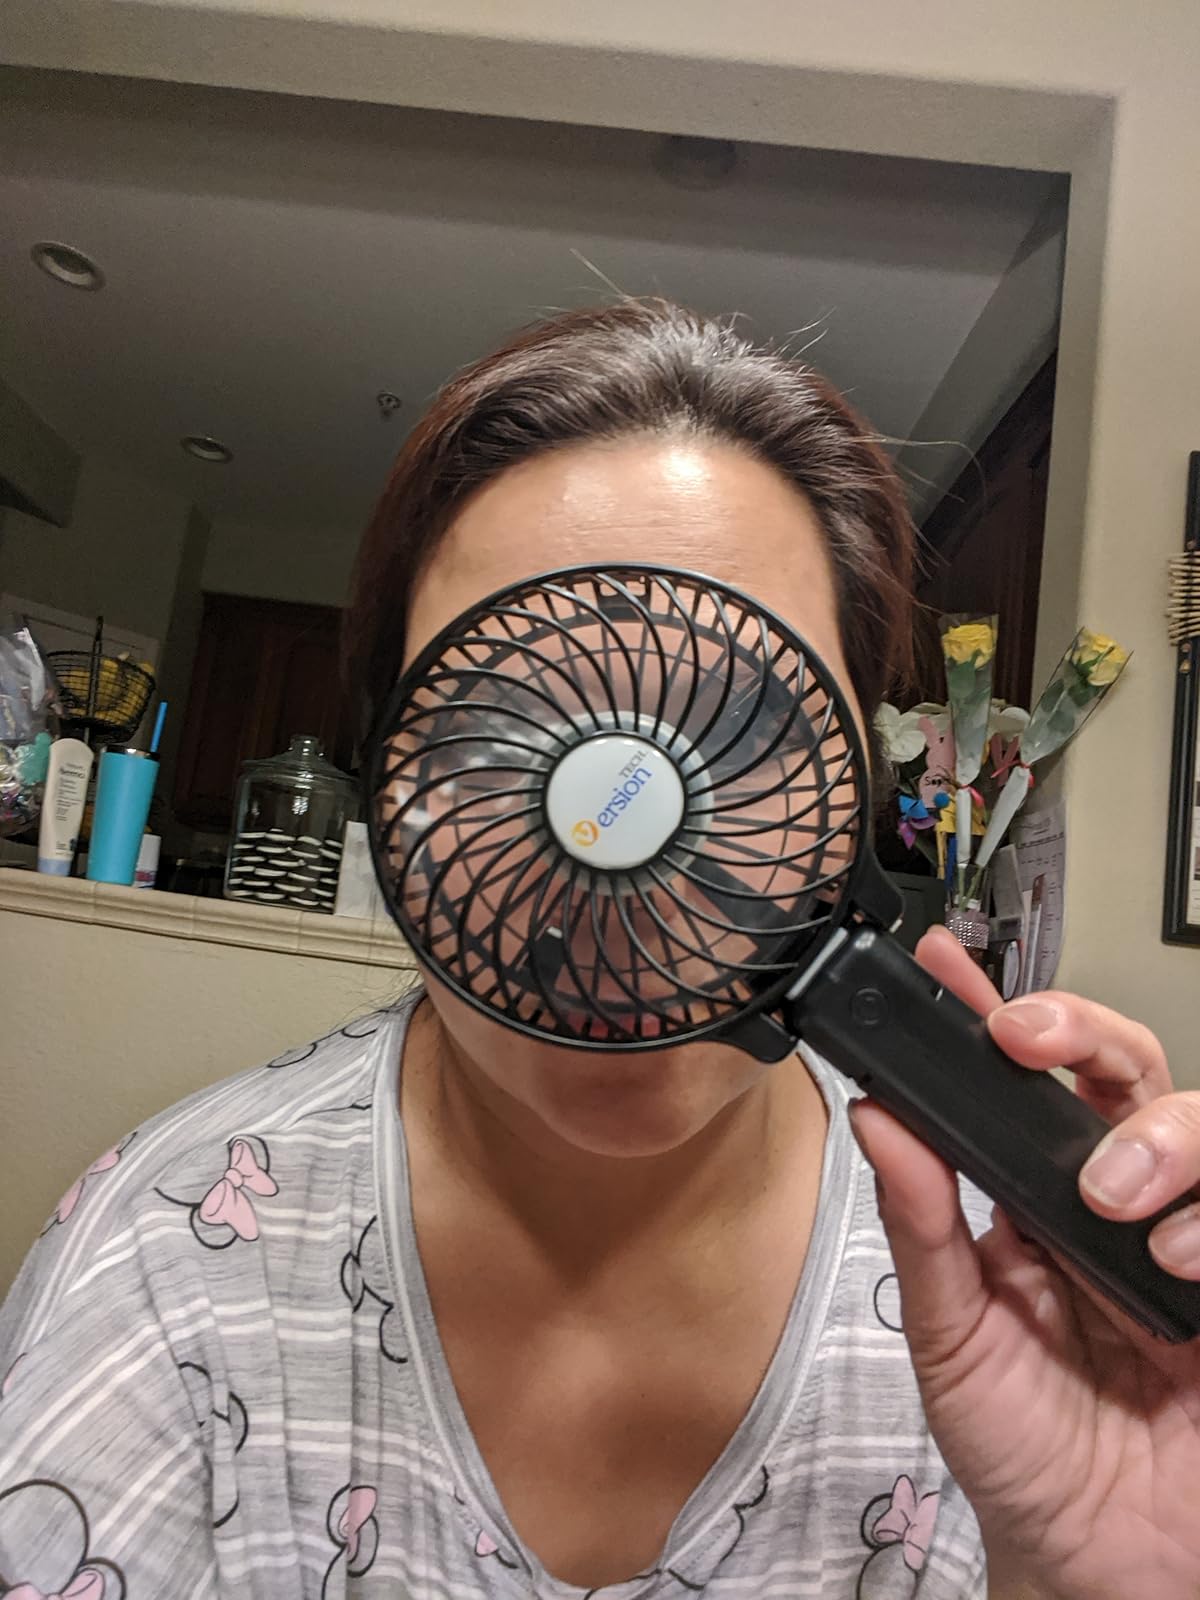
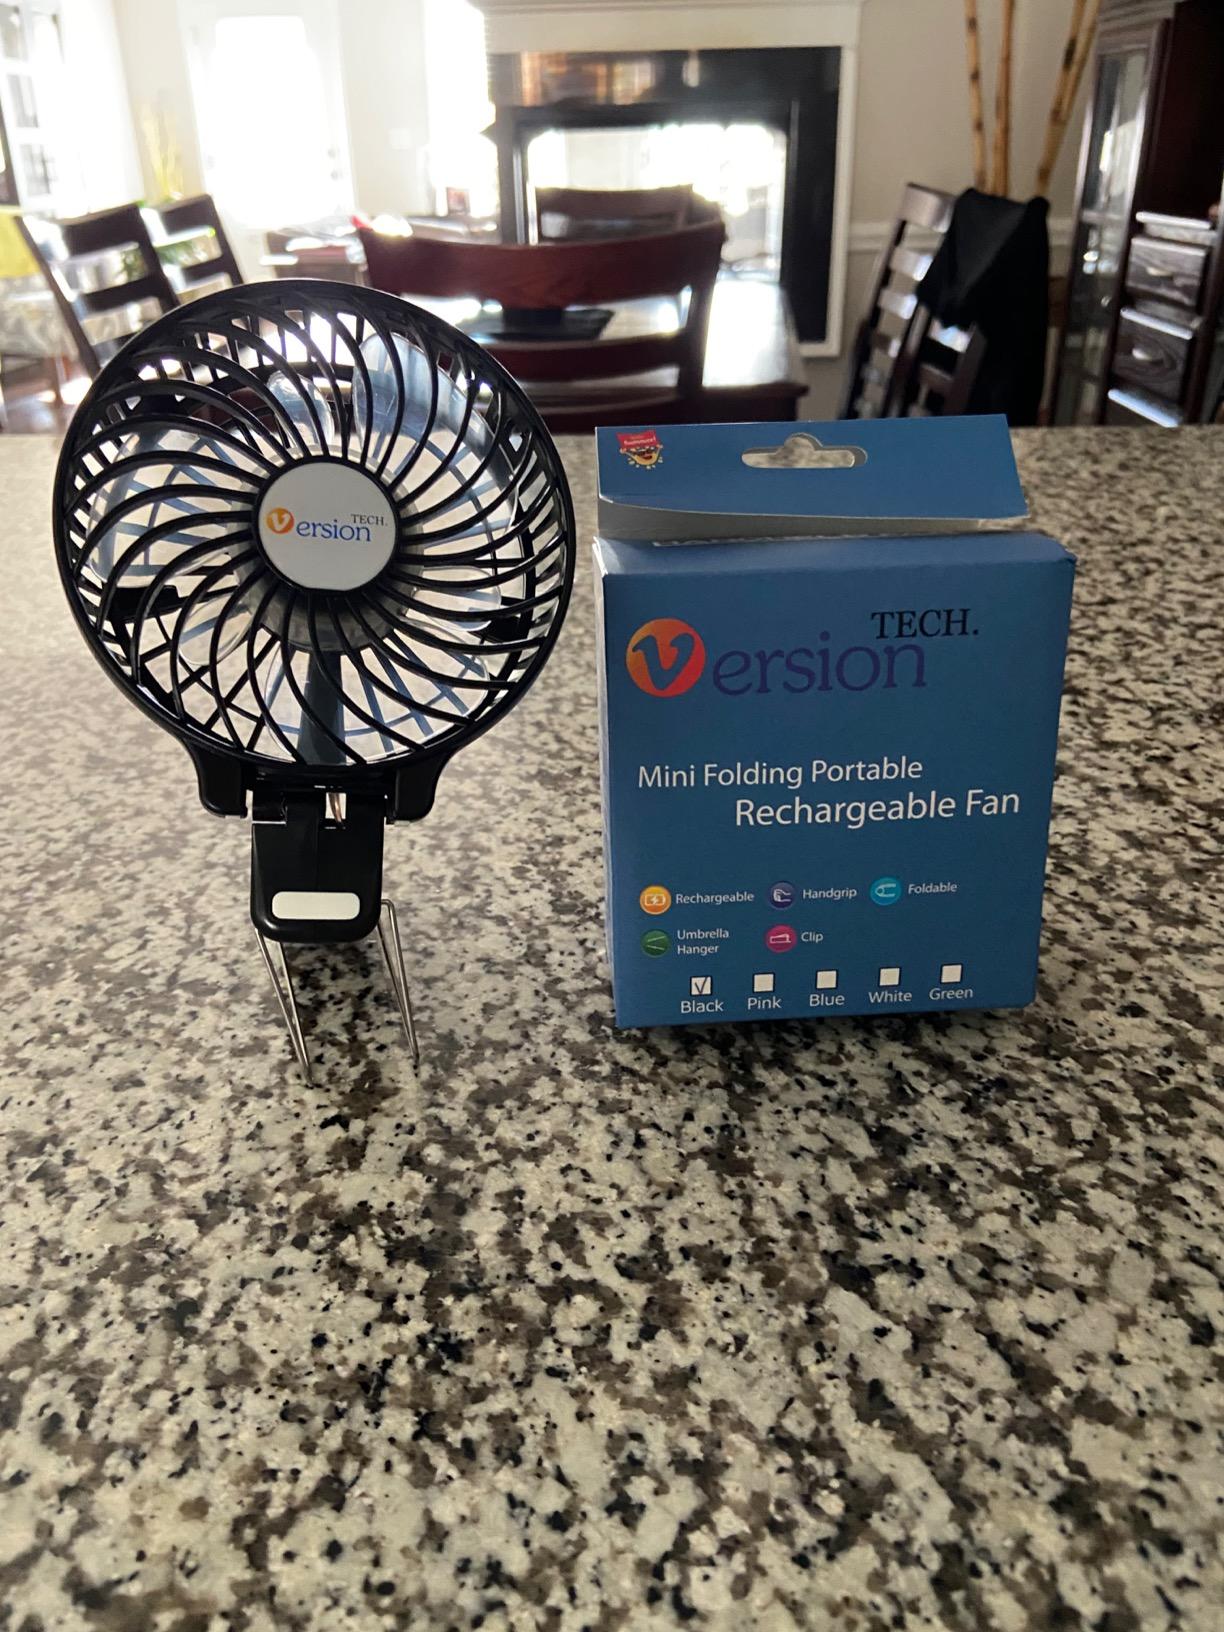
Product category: fan
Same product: yes